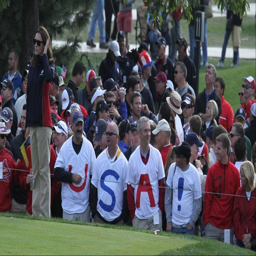
fans show their support for country during opening round play .